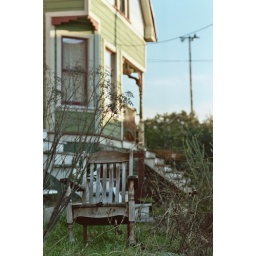
house with rocking chair, near the train tracks